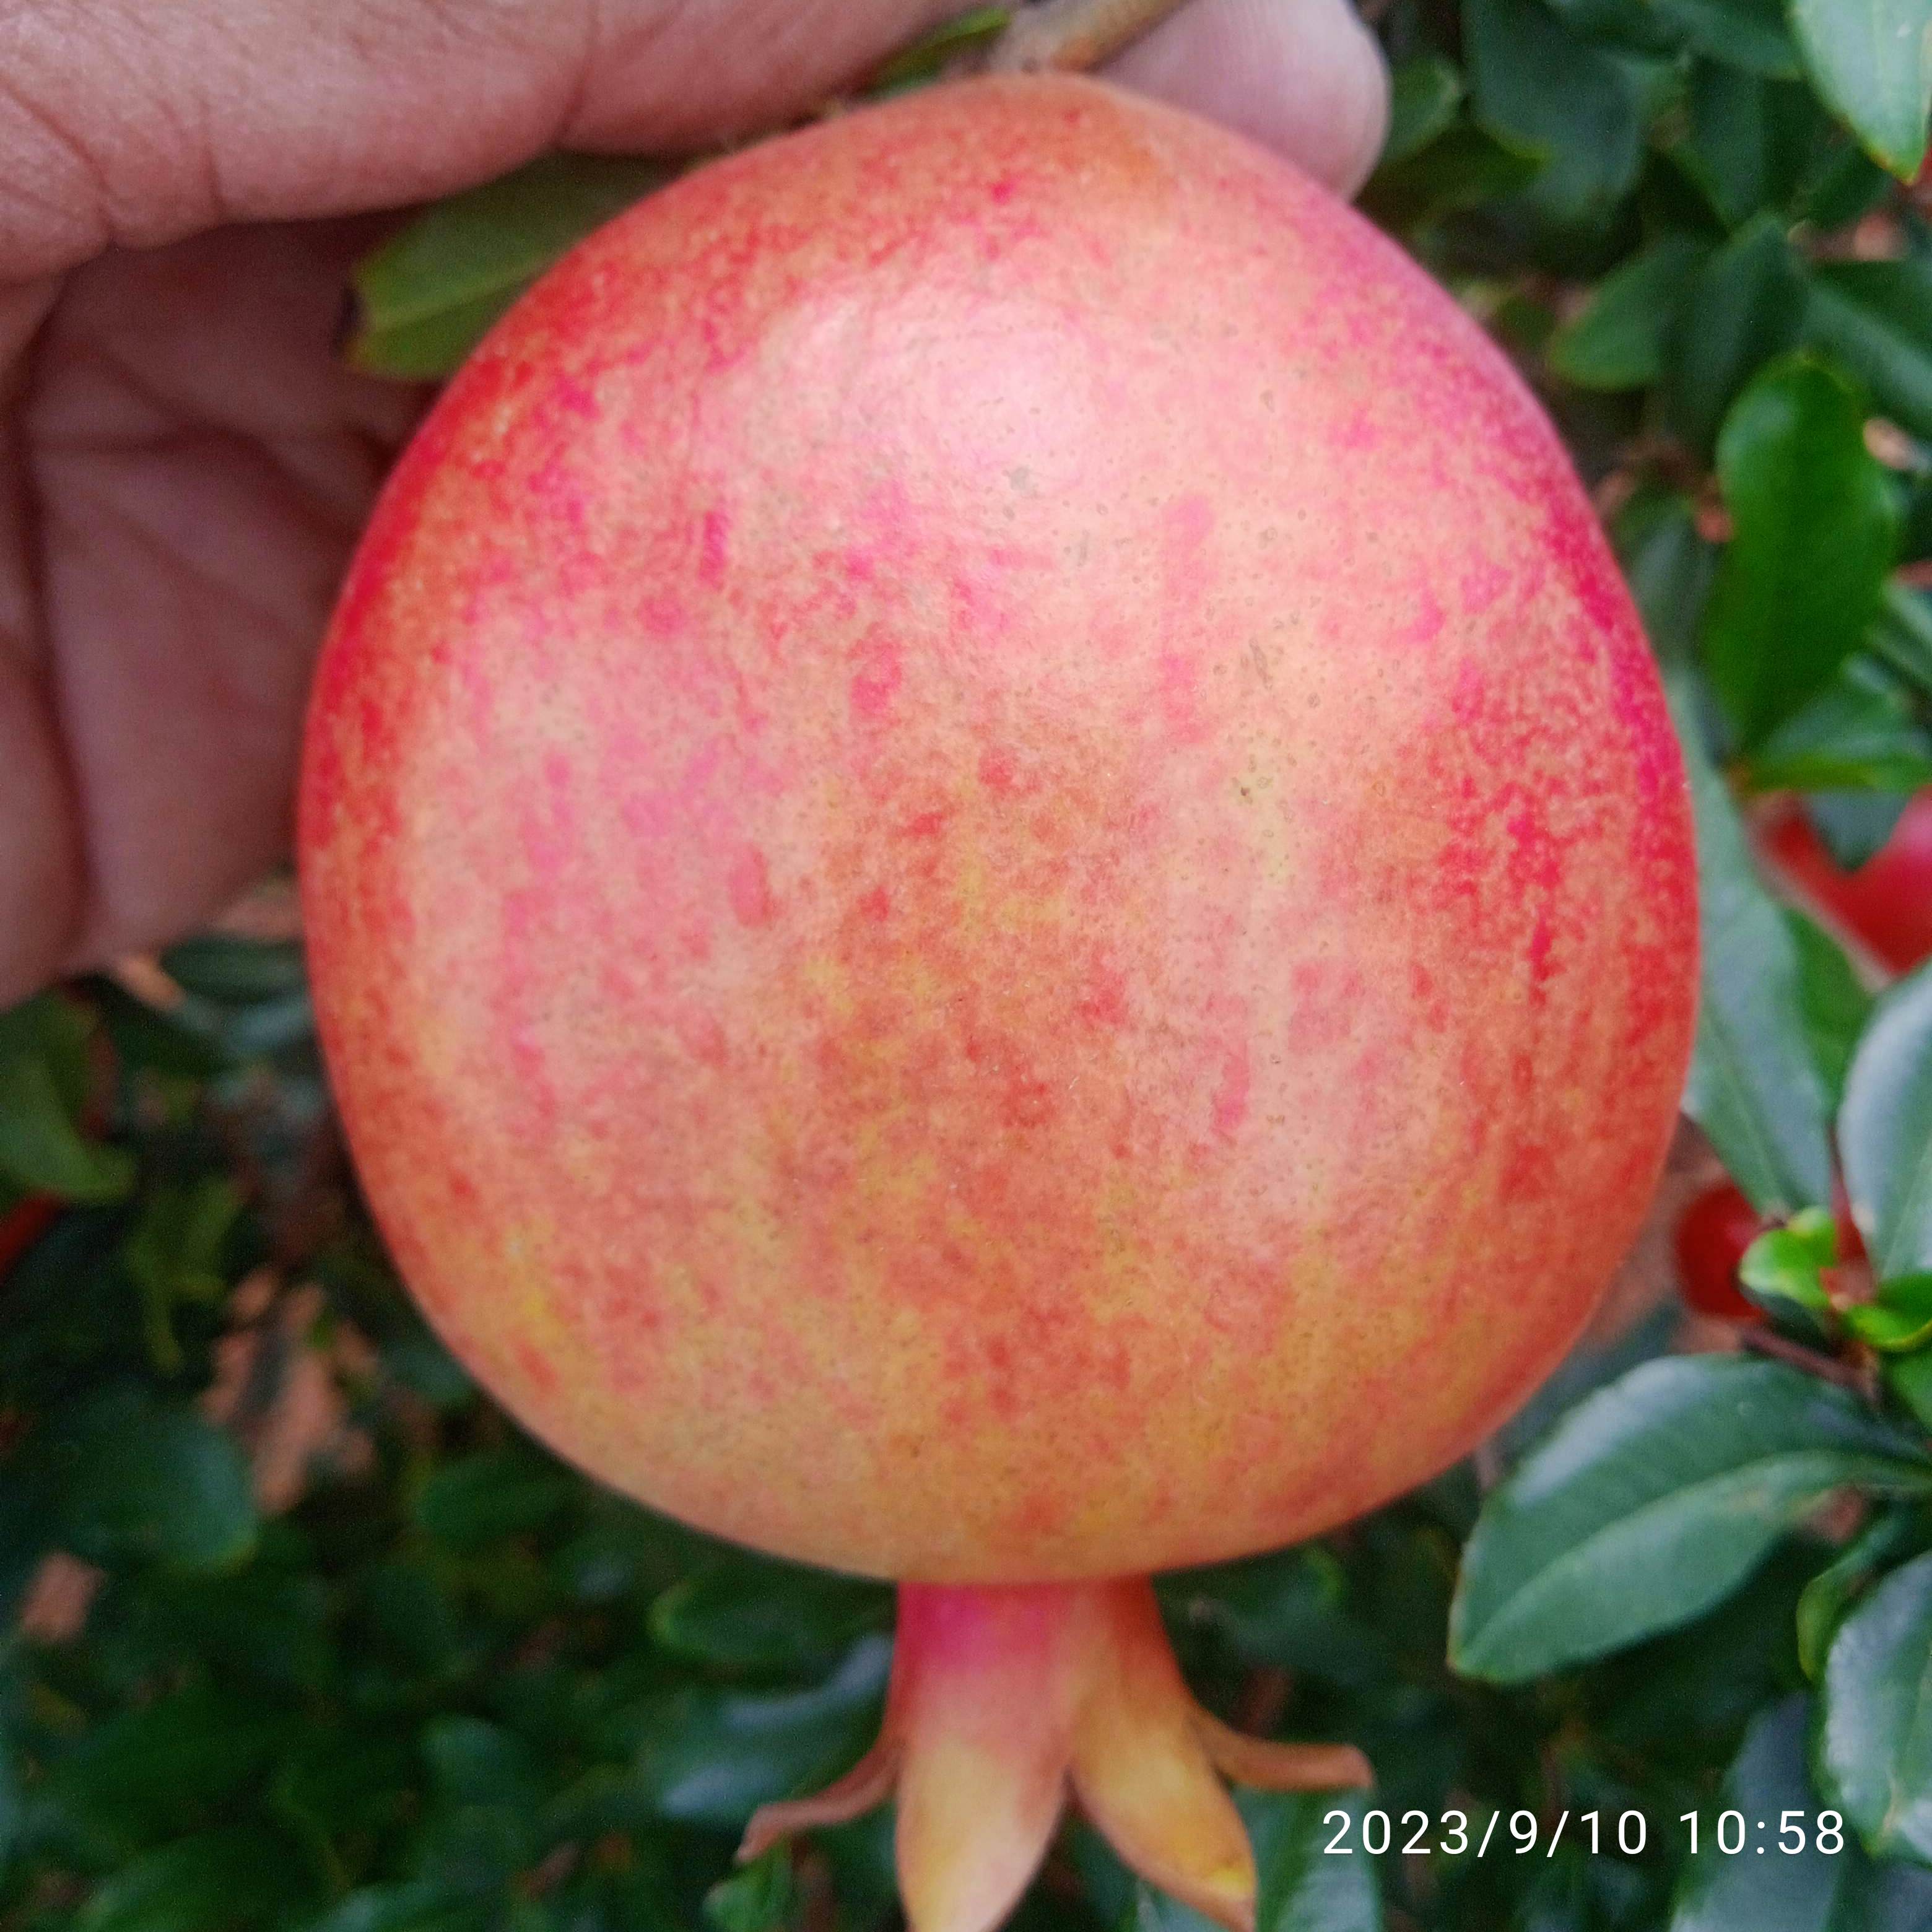
Label: Healthy